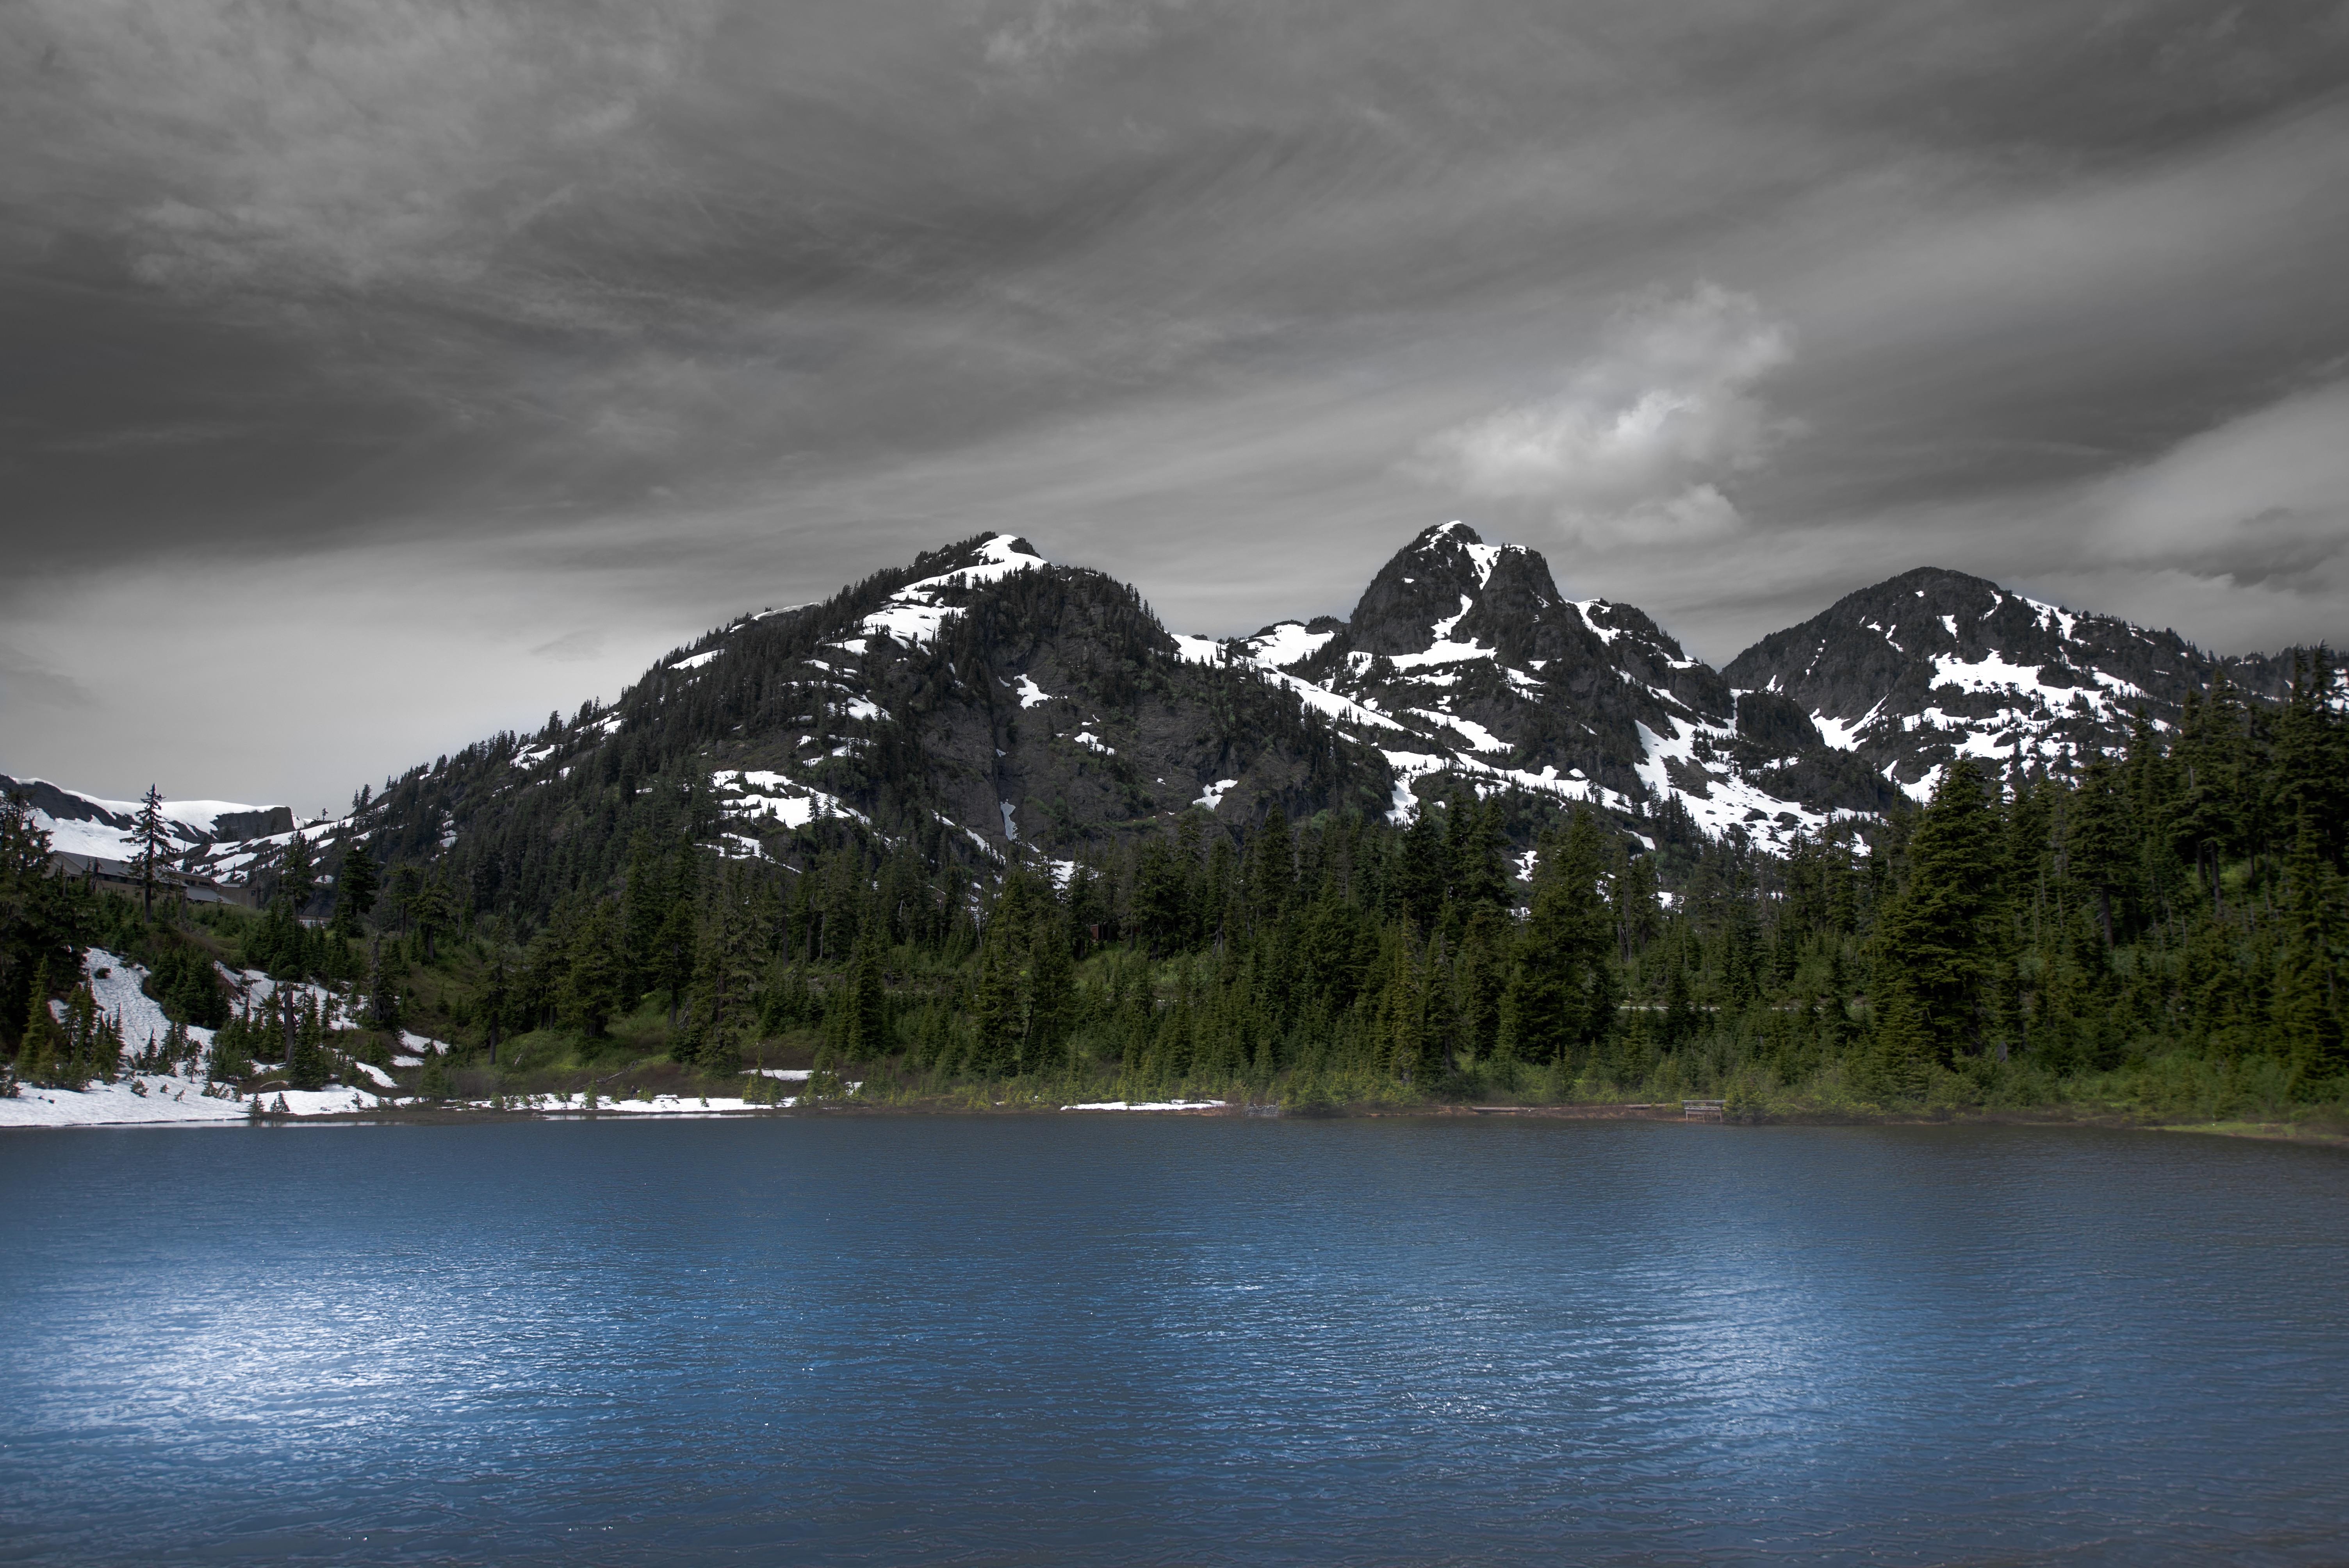
landscape, tree, water, nature, wilderness, mountain, snow, cloud, lake, mountain range, reflection, weather, fjord, reservoir, highland, body of water, fell, loch, landform, atmospheric phenomenon, mountainous landforms, glacial landform